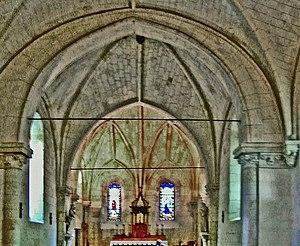
Église Saint-Martin-de-Vertou de Linières-Bouton, 11ème et 12ème siècle.
Cet article recense les monuments historiques du sud de Maine-et-Loire, en France.
L'église Saint-Martin-de-Vertou est une église située à Linières-Bouton, en France.
Linières-Bouton est une ancienne commune française située dans le département de Maine-et-Loire, en région Pays de la Loire. Le 15 décembre 2016, la commune devient une commune déléguée au sein de la commune nouvelle de Noyant-Villages.